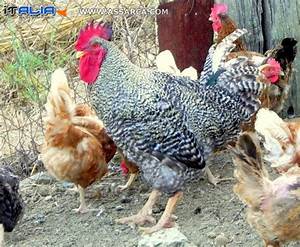
Label: gallina